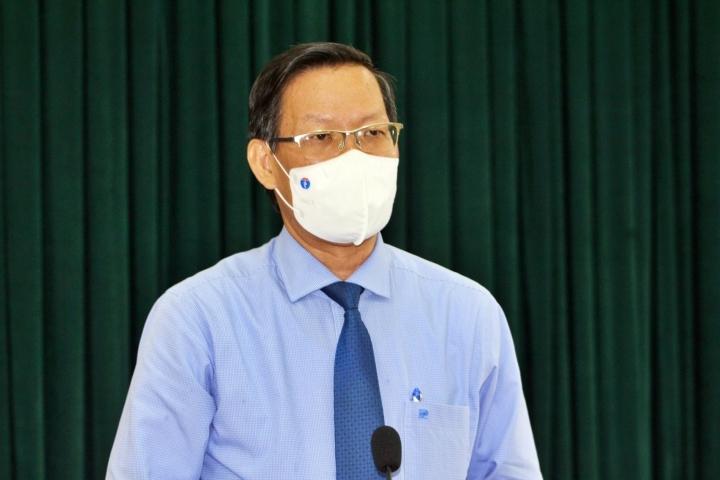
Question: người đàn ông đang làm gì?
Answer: đang trình bày vấn đề